Vila Franca Islet

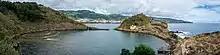
Panoramic view of the islet's central crater

Vila Franca Islet is the exposed remains of a Surtseyan volcanic cone of phreatomagmatic origin heavily eroded by the sea and seismic forces over time. It is composed mostly of basalt and palagonitic tuff, resulting in characteristic vertically fractured rock formations resembling columns. The islet contains a few underwater caves.